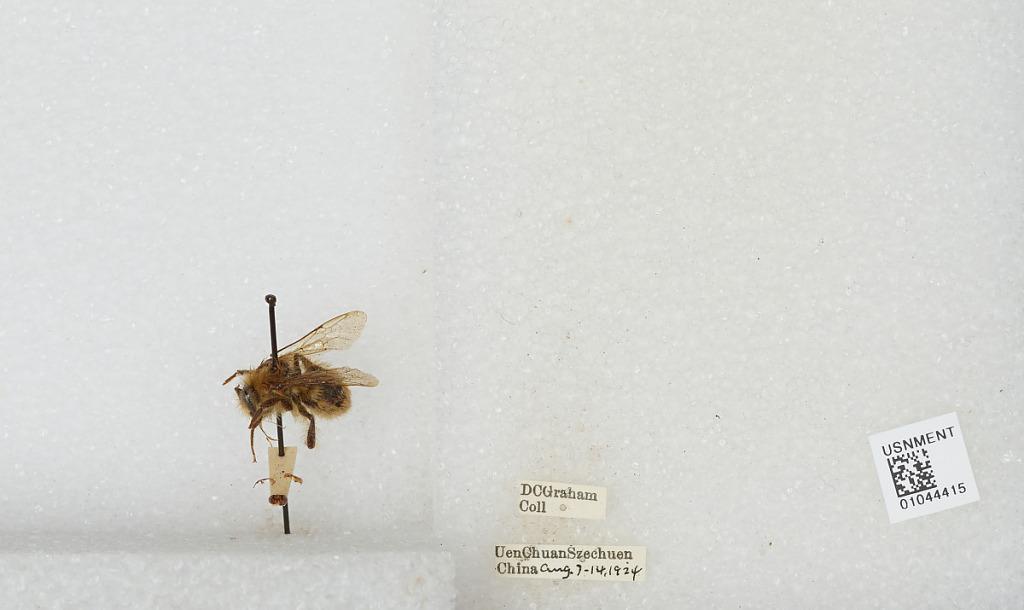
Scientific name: Bombus sp.
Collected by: D. Graham
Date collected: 1924-8-7
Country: China
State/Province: Sichuan
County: Wenchuan Xian
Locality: Wenchuan